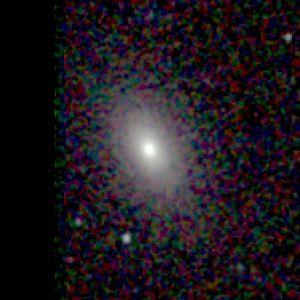
Galaxie NGC 5533 Español: Galaxia NGC 5533 Italiano: Galassia NGC 5533